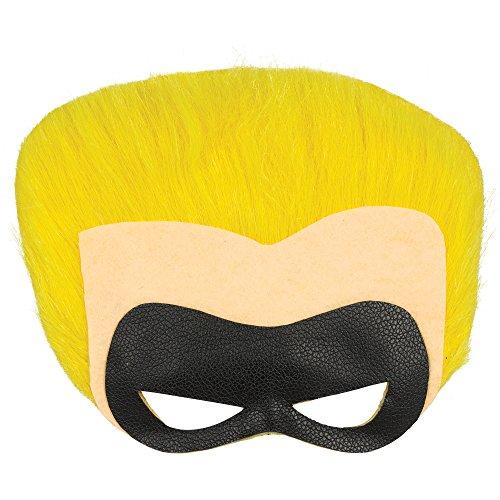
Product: Amscan Disney/Pixar"Incredibles 2" Deluxe Wearable Mask, Party Favor, One Size, Multi Color
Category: Toys & Games | Party Supplies | Party Favors
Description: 1 mask.
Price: $6.79
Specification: ProductDimensions:6.8x8.4x0.1inches|ItemWeight:1.44ounces|ShippingWeight:1.44ounces(Viewshippingratesandpolicies)|ASIN:B07CNJRRKF|Itemmodelnumber:3900012|Manufacturerrecommendedage:0-10years